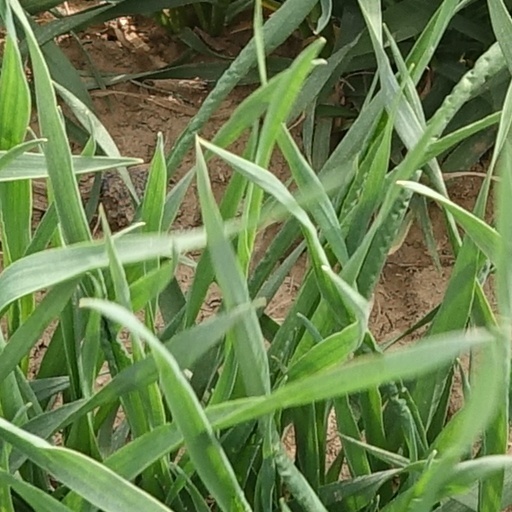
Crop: wheat